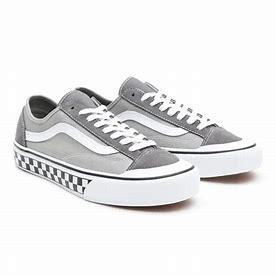
Brand: Vans
Model: Style 36 Decon Sf